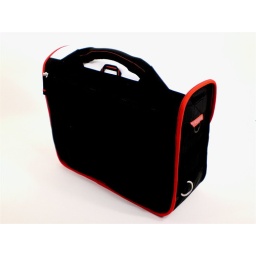
Custom Small Commuter in white Cordura with red binding for our friend Patrick in Hong Kong.